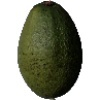
Label: Avocado 1